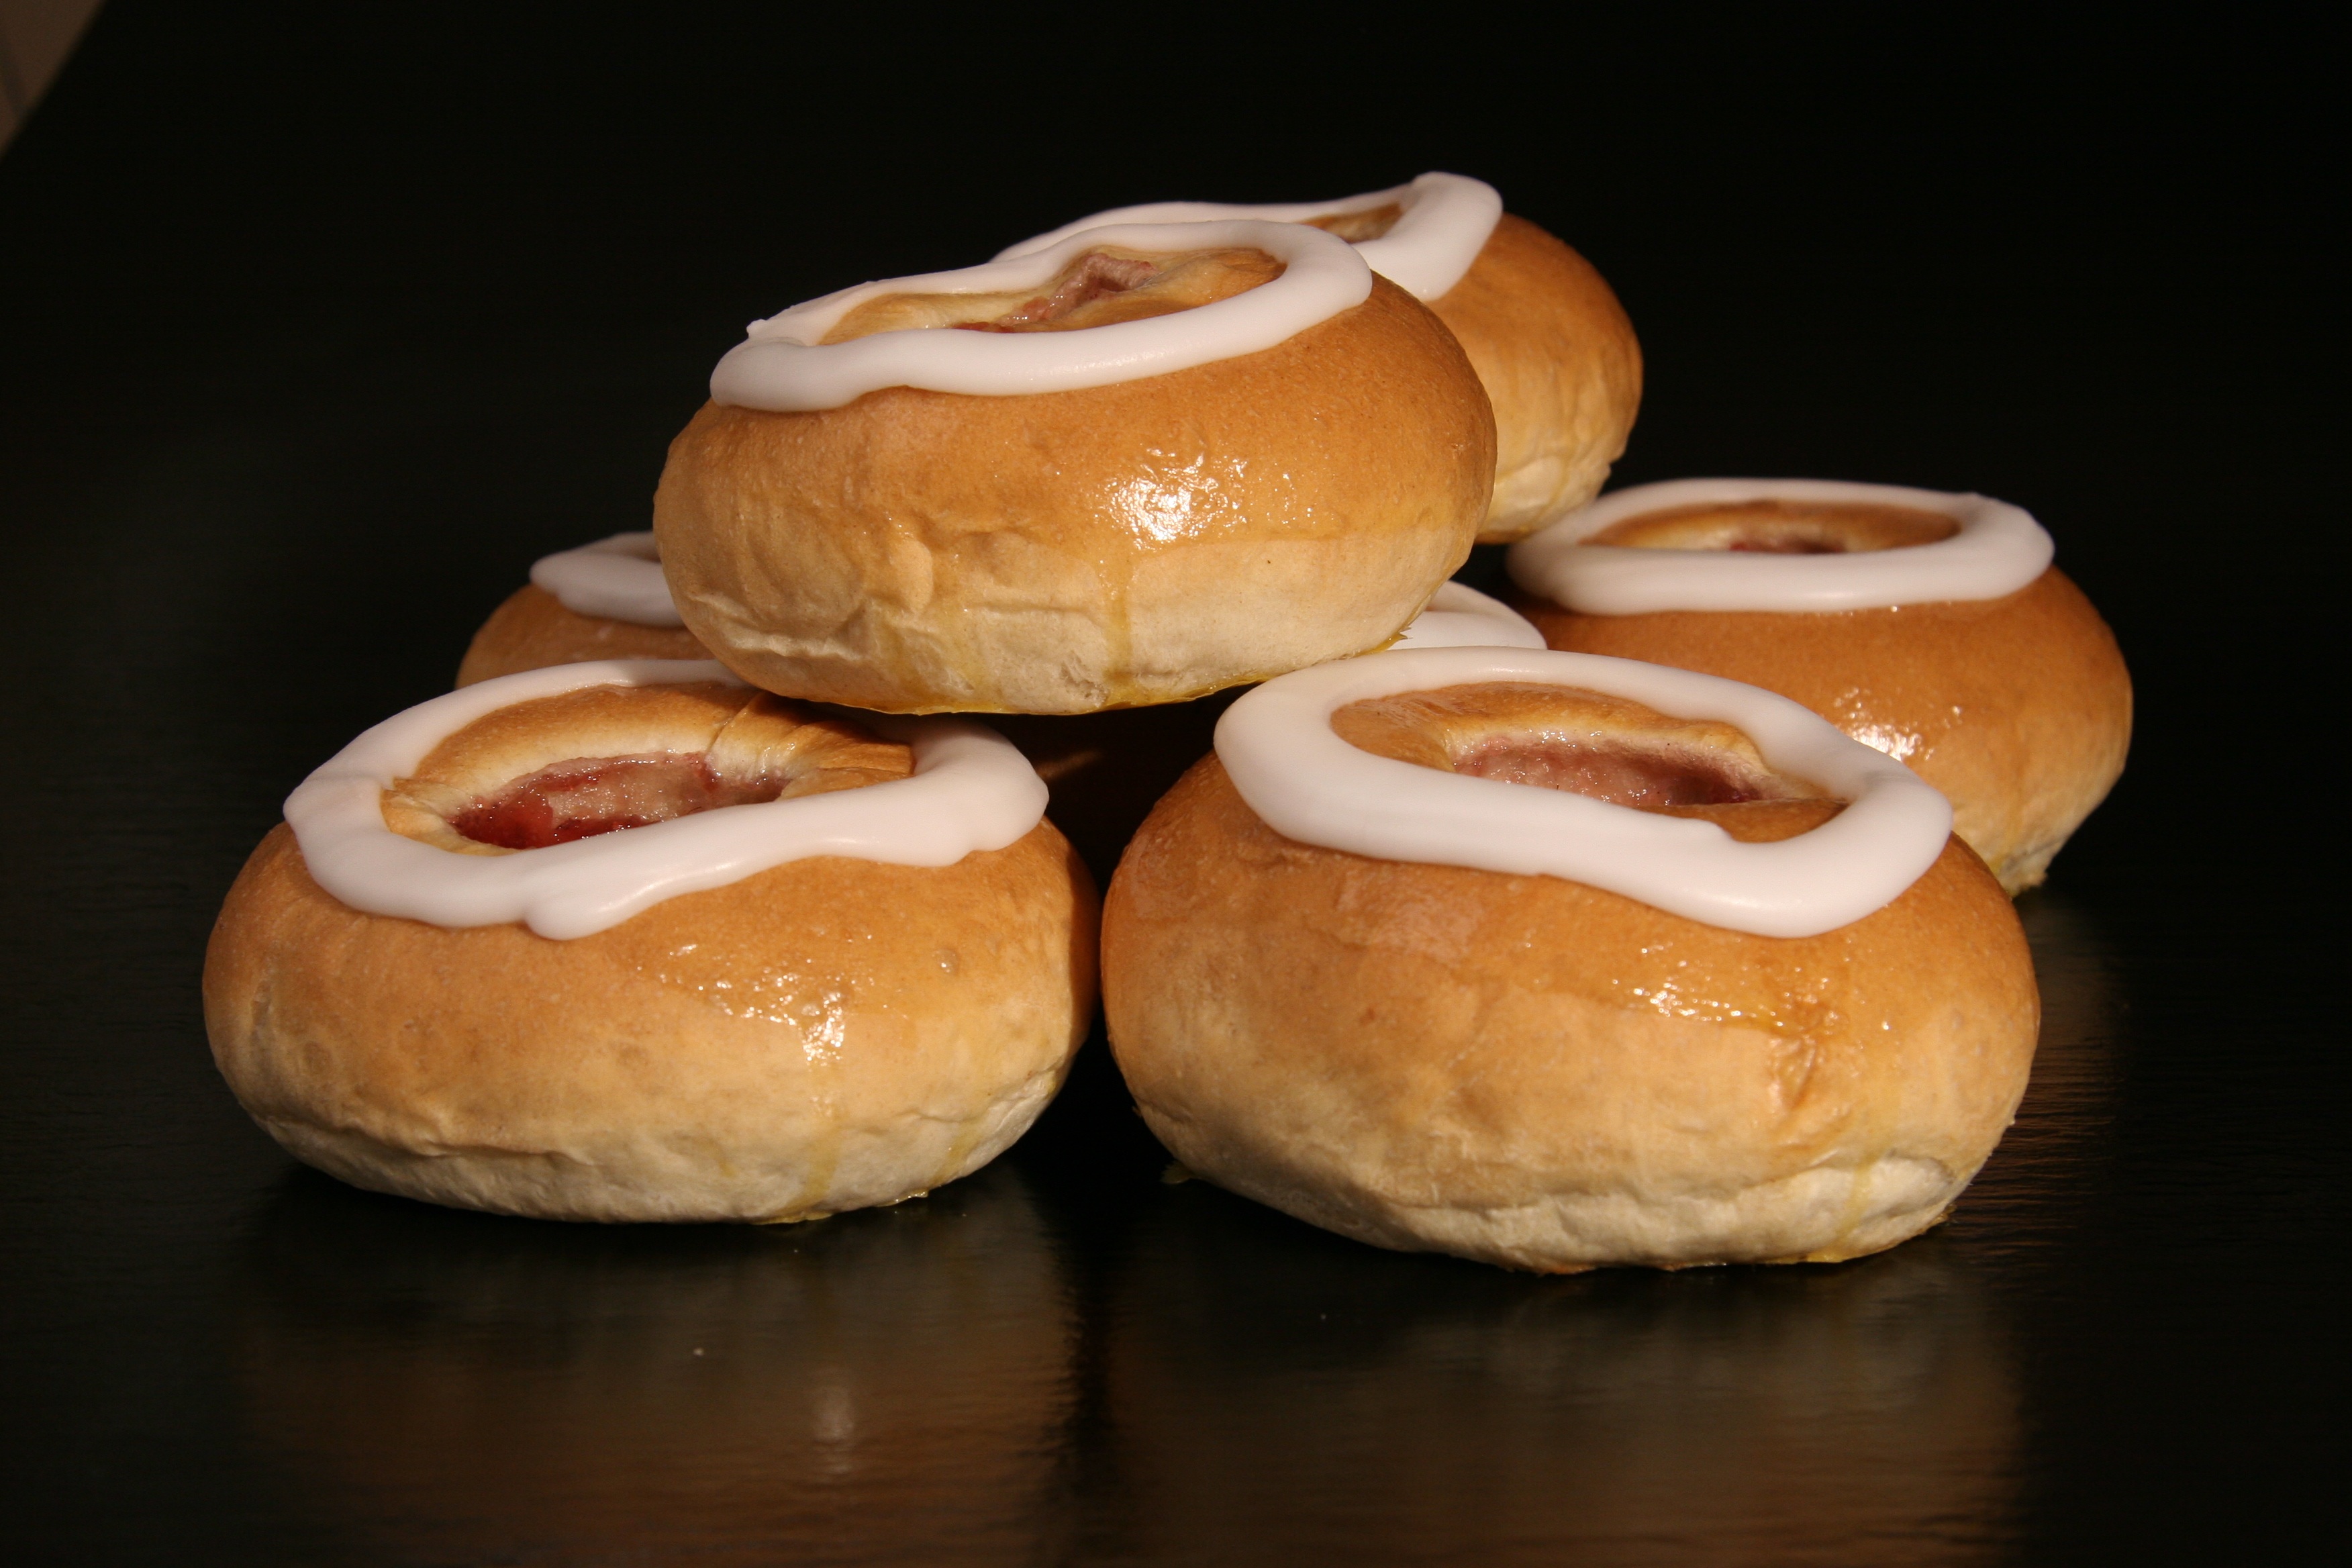
food, produce, craft, baking, dessert, cuisine, baked, bun, icing, dining, baker, comfort, oven, february, taste, slider, baked goods, shrovetide dumpling